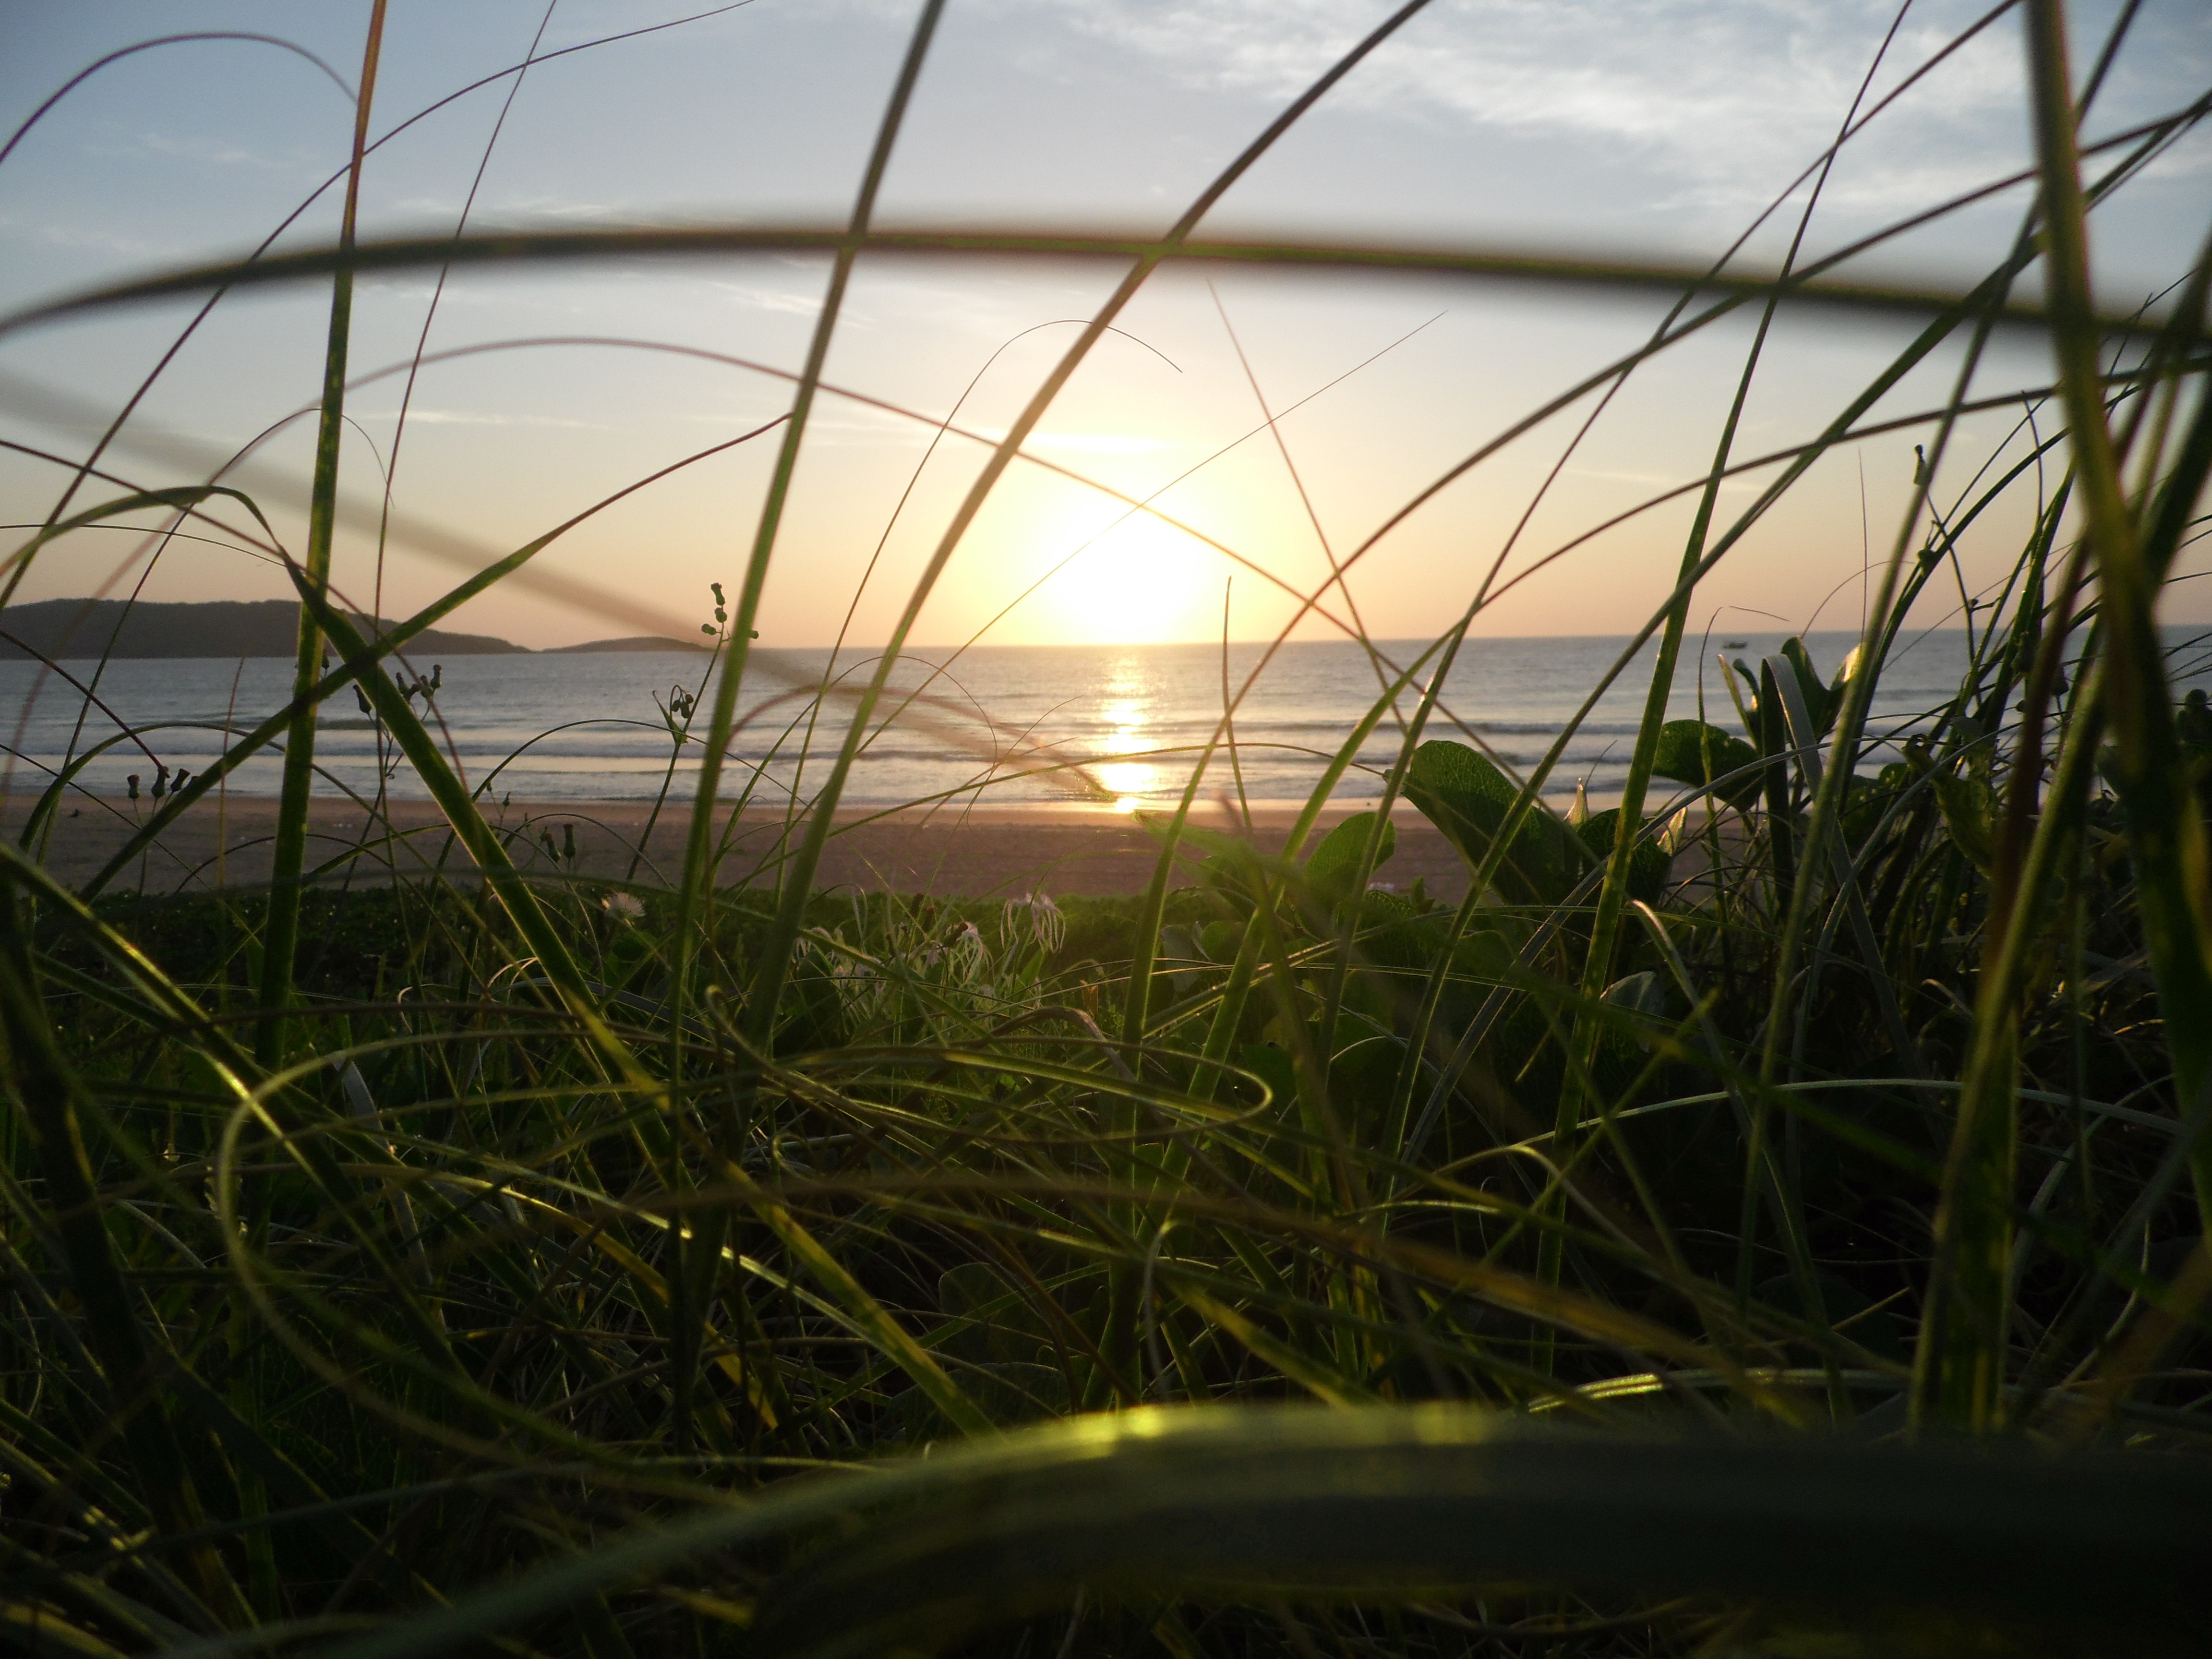
nature, grass, branch, light, plant, sunrise, field, lawn, sunlight, morning, leaf, flower, green, reflection, grass family, outdoor structure, vegetation on the beach, beach of the hill, guarapari